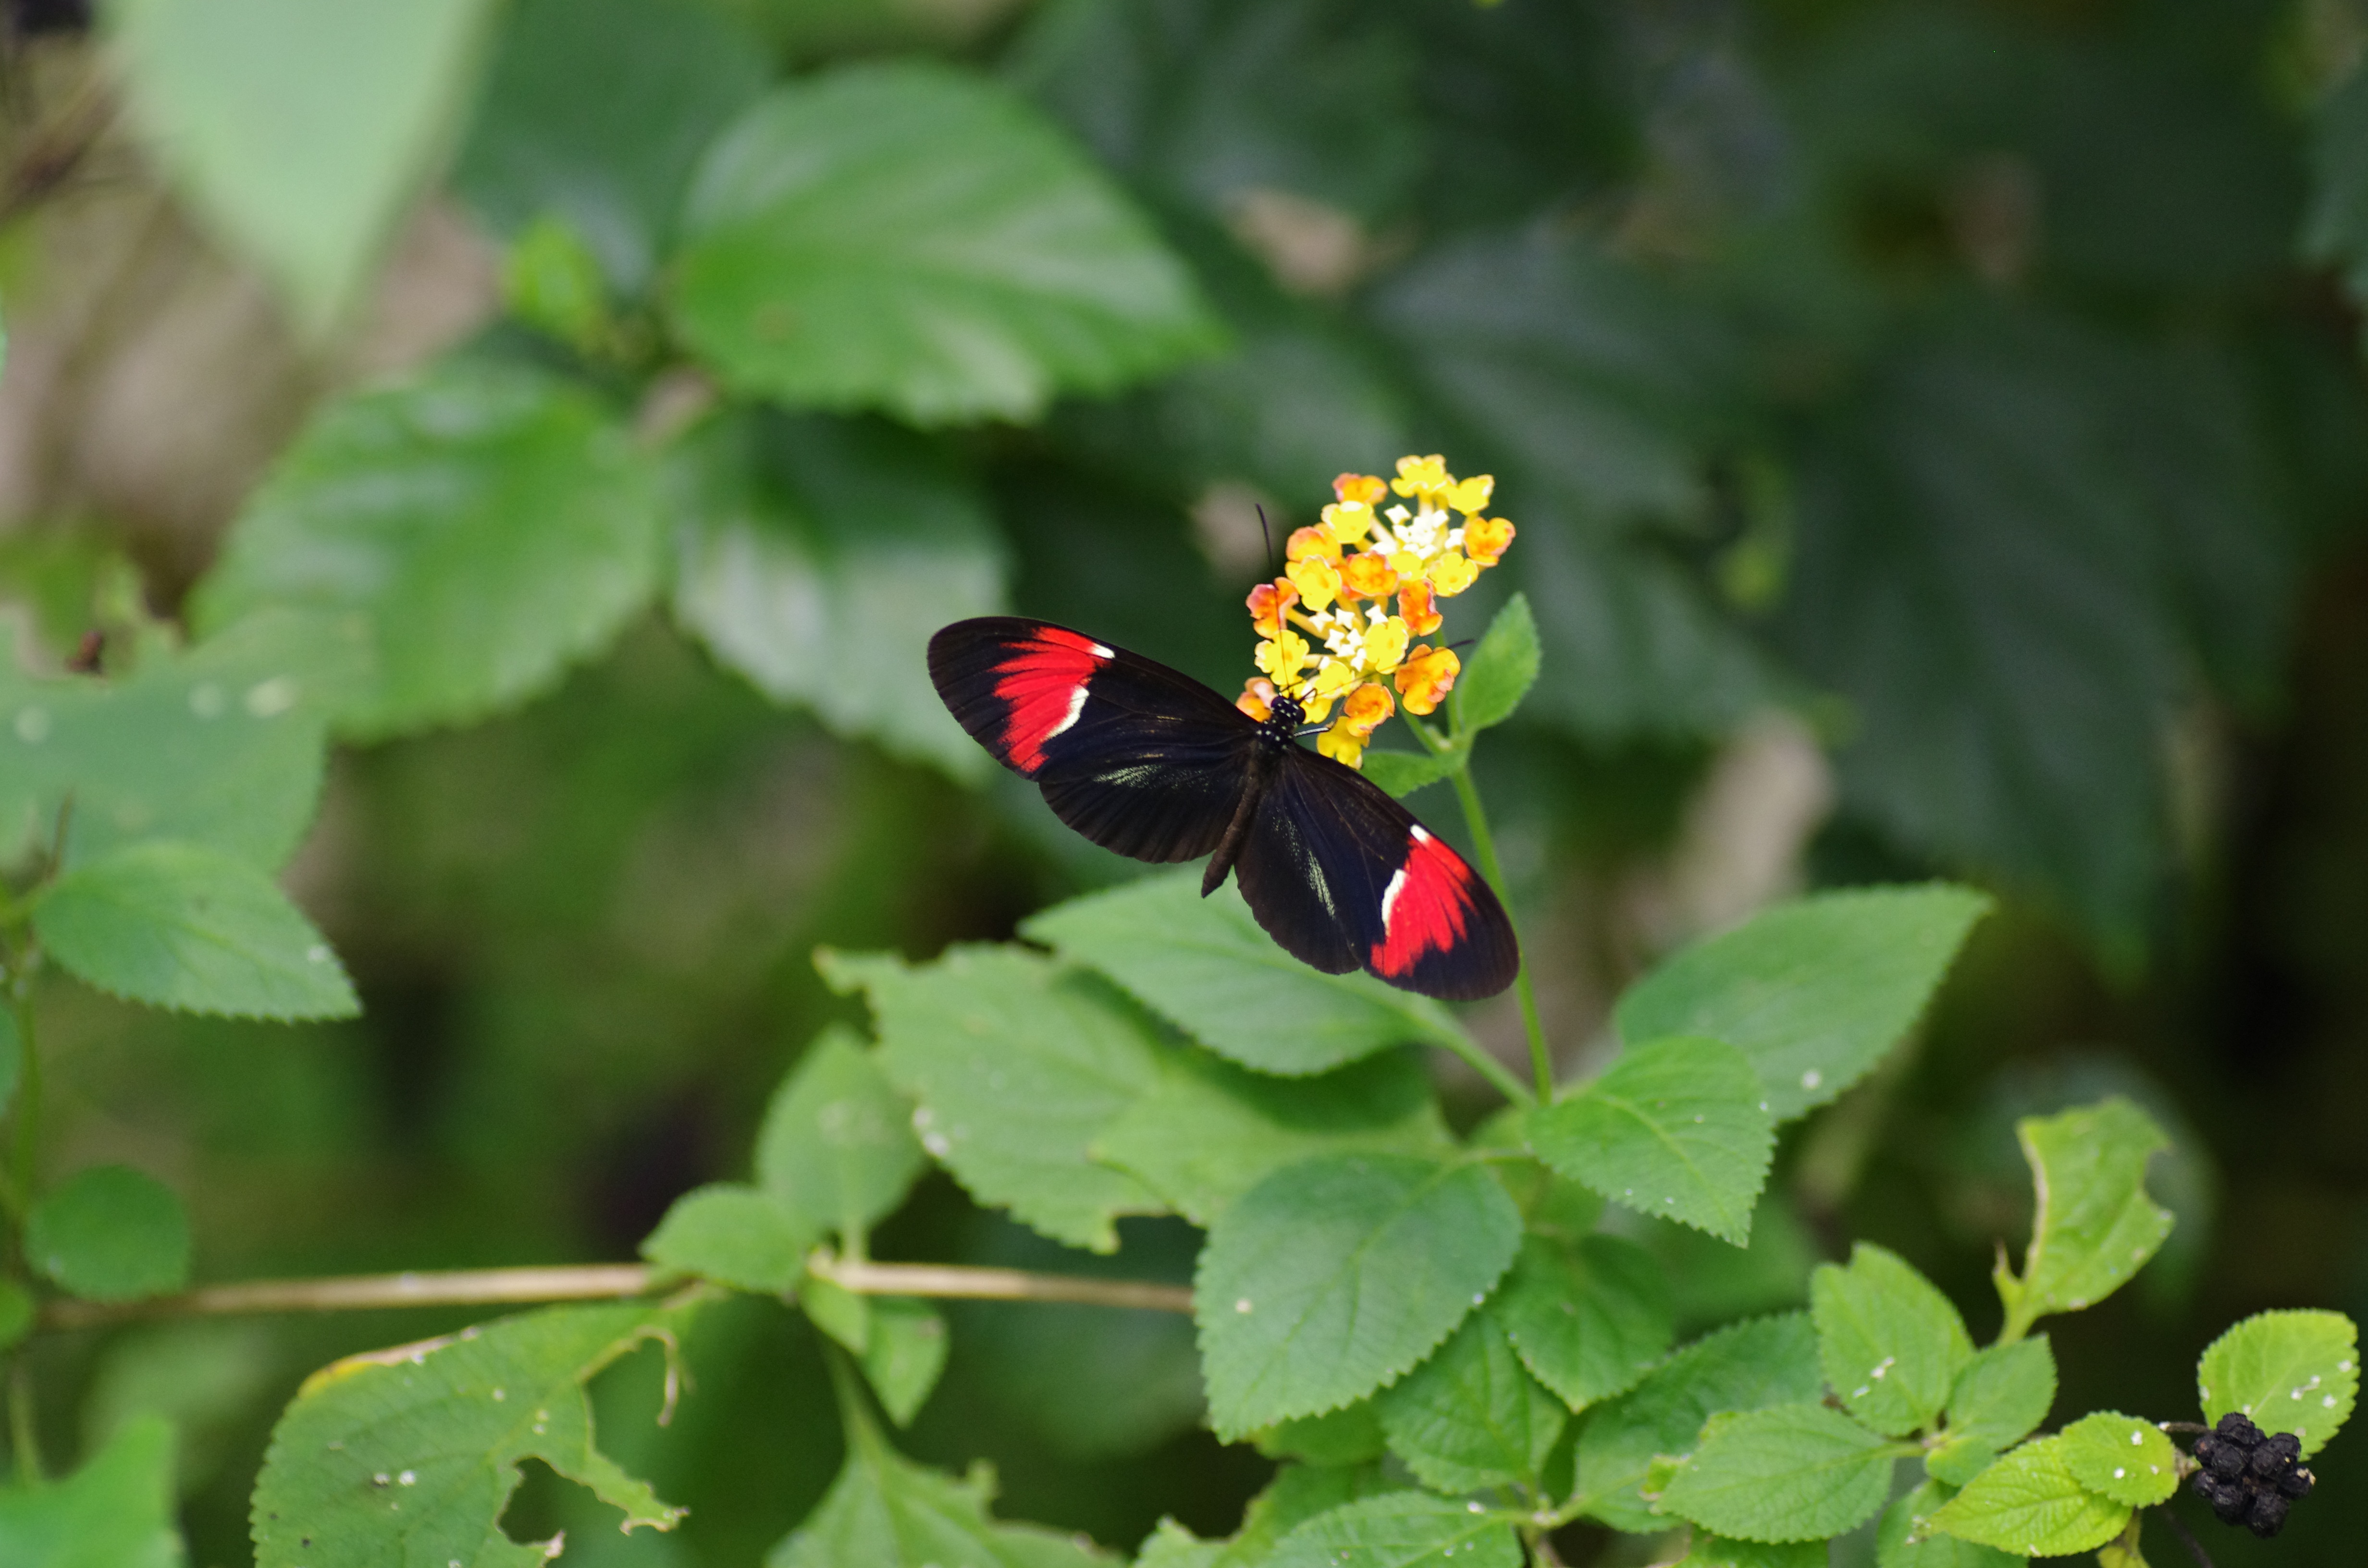
nature, plant, leaf, flower, animal, zoo, green, insect, botany, butterfly, flora, fauna, invertebrate, wildflower, wings, insects, nectar, macro photography, arthropod, pollinator, annual plant, moths and butterflies